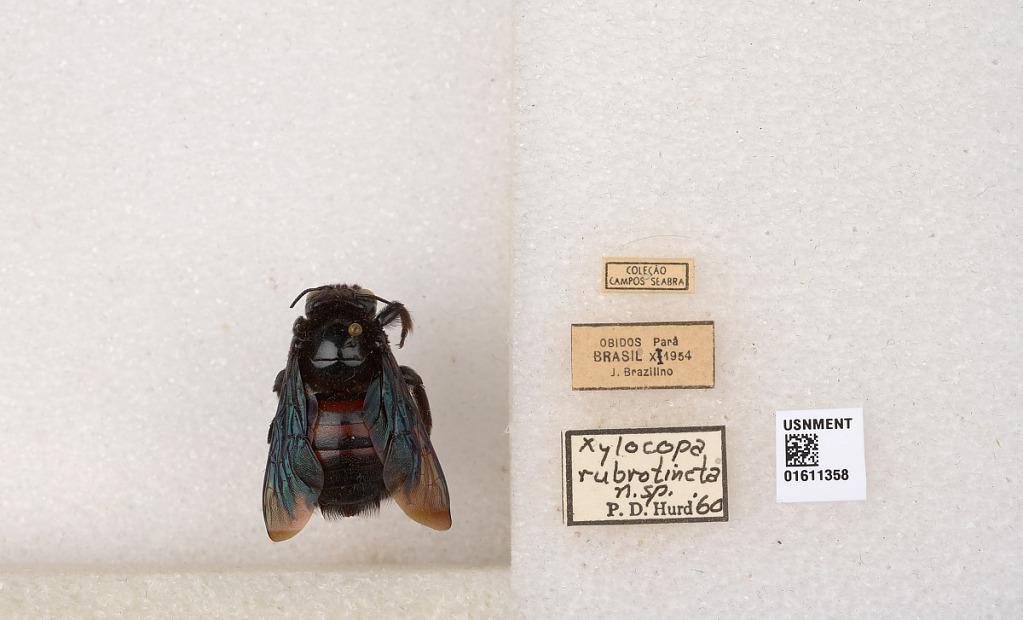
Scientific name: Xylocopa
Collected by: J. Foerster
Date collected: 1954-11-1
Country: Brazil
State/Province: Para
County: Obidos
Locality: Obidos
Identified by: Hurd, P. D.